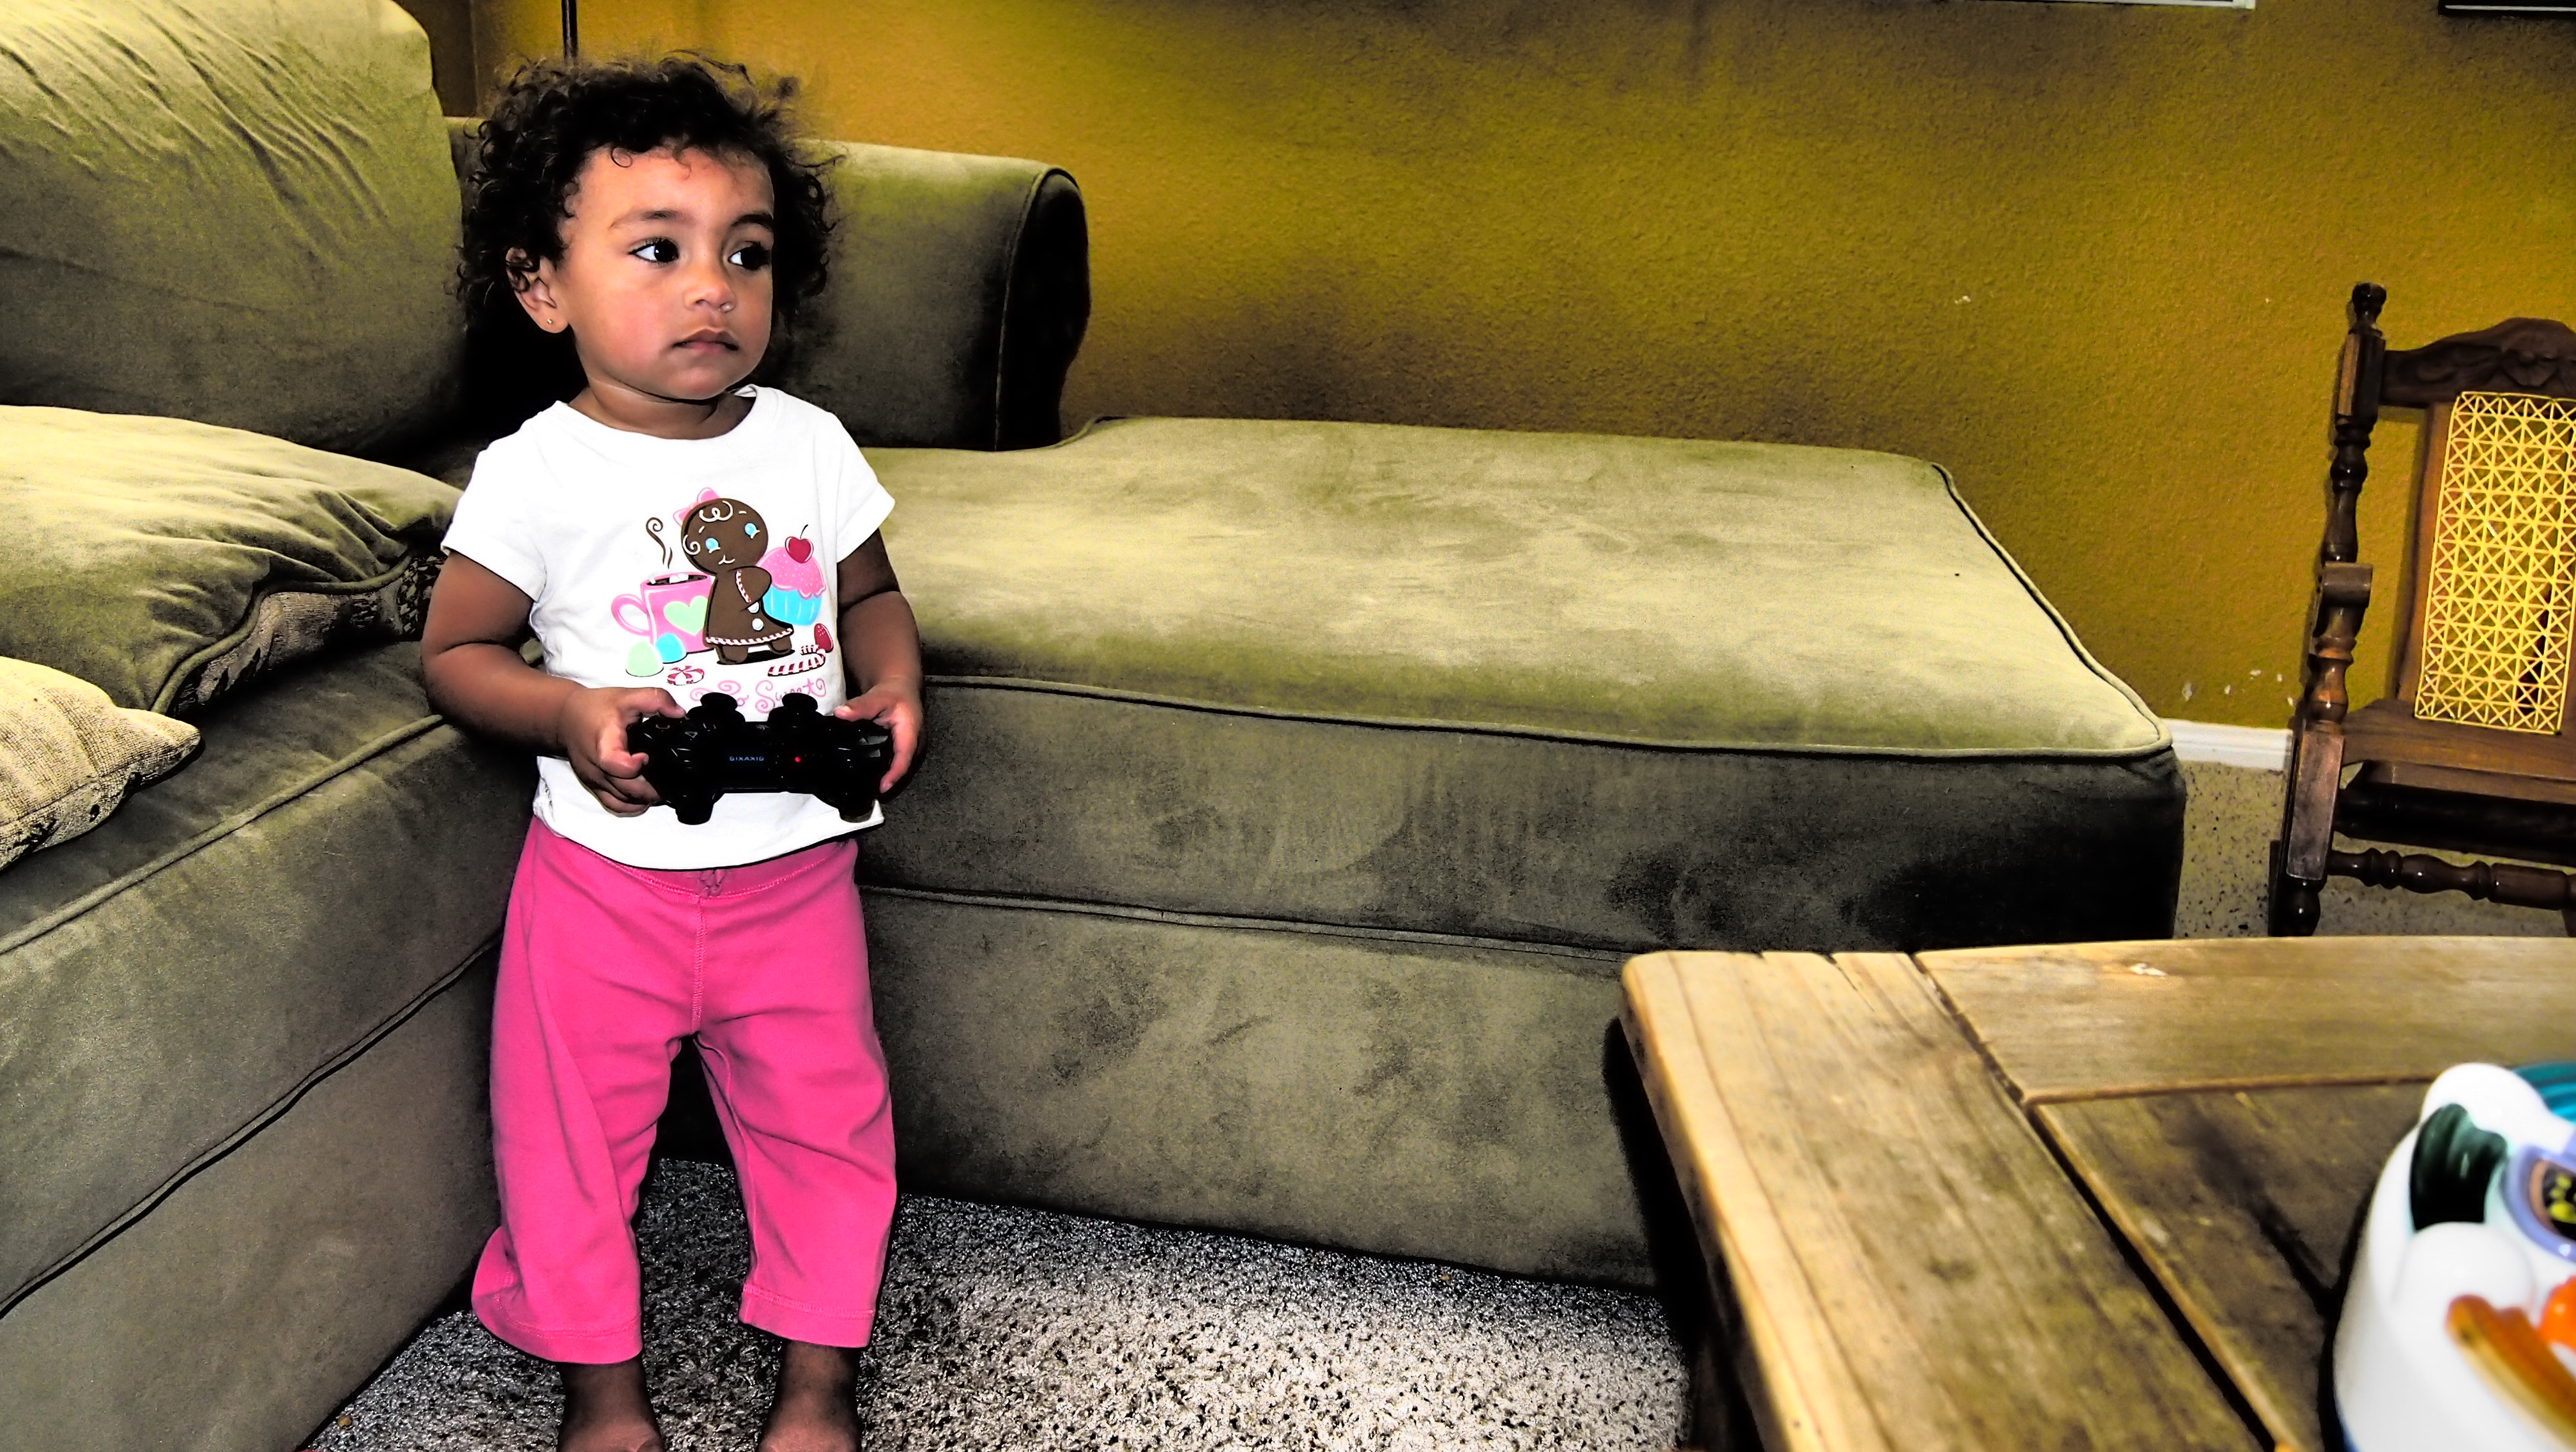
kid, spring, color, child, kids, creativecommons, image, epm1, photo shoot